Chhapaak

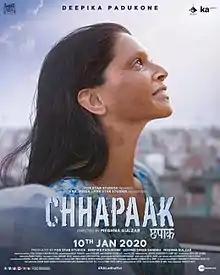
Theatrical release poster

Chhapaak is a 2020 Indian Hindi-language biographical drama film based on the life of acid attack survivor Laxmi Agarwal. Directed by Meghna Gulzar, the film stars Deepika Padukone in leading role of a character inspired by Agarwal alongside Vikrant Massey and Madhurjeet Sarghi. It marked Padukone's production debut, and acting comeback after two years since "Padmaavat" (2018). The film was jointly backed by Fox Star Studios, Ka Productions, Avernus Productions and Mriga Films.